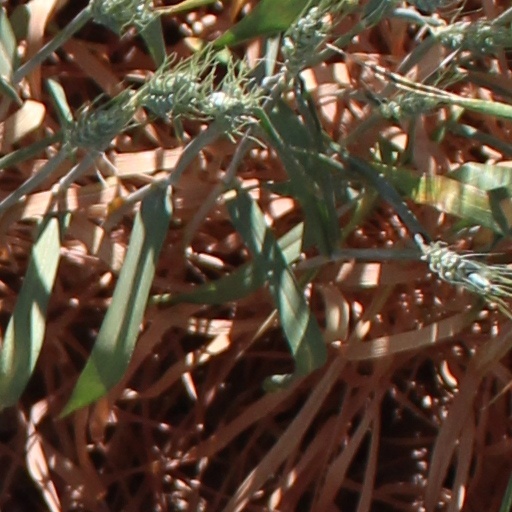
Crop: wheat